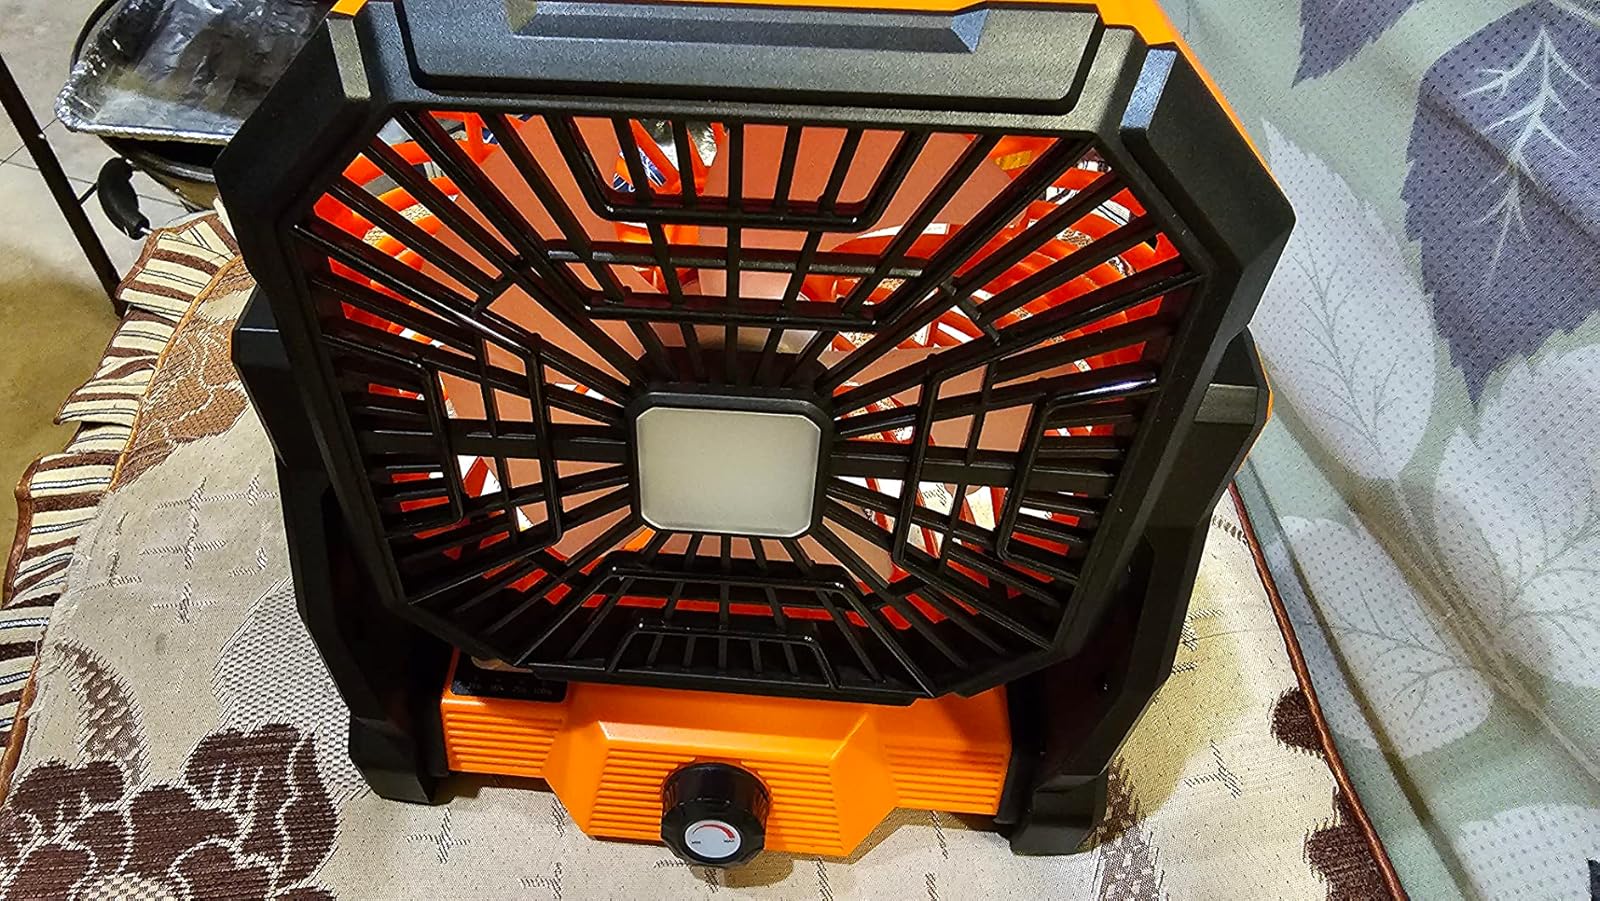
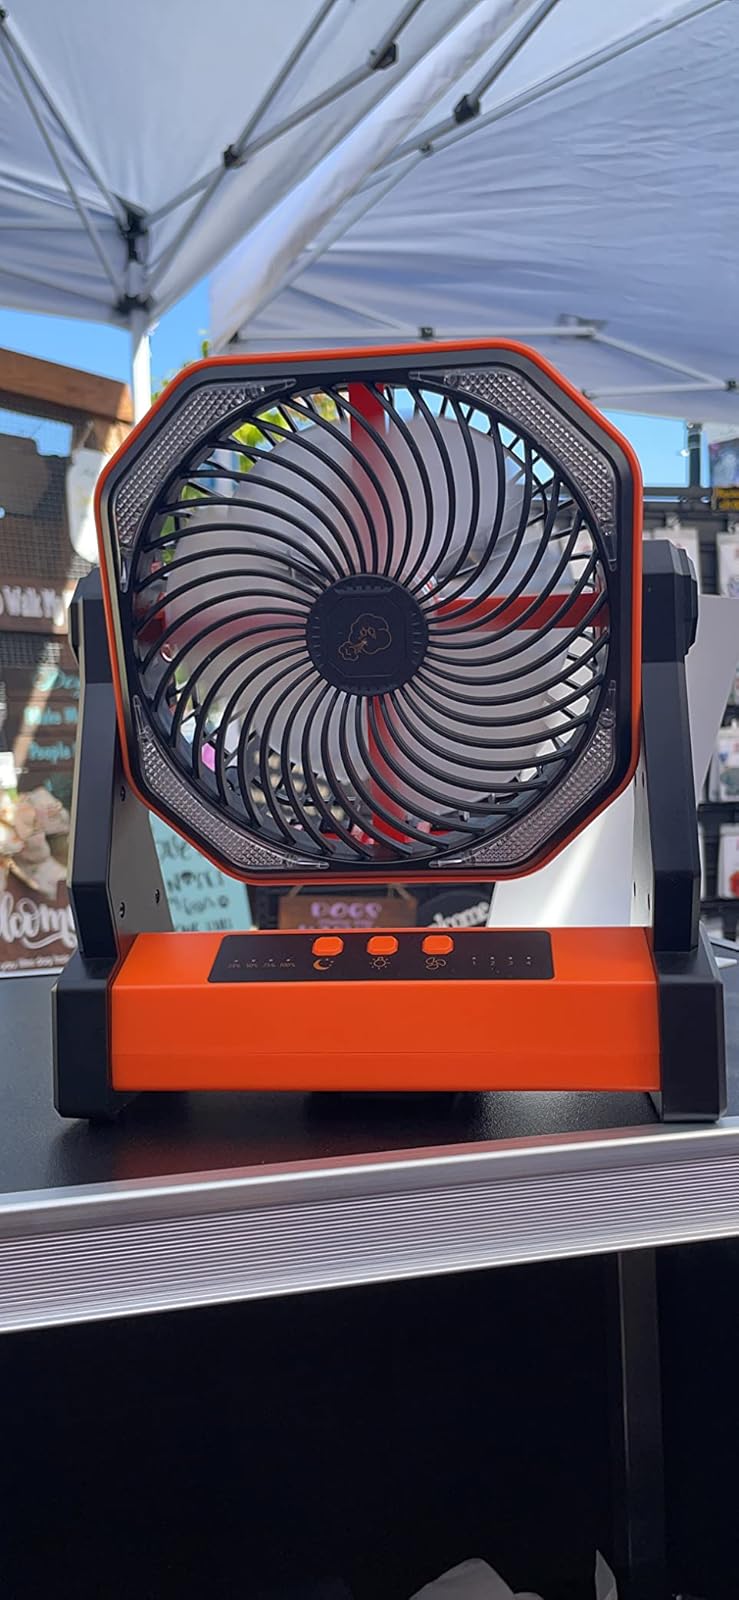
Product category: lantern
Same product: no